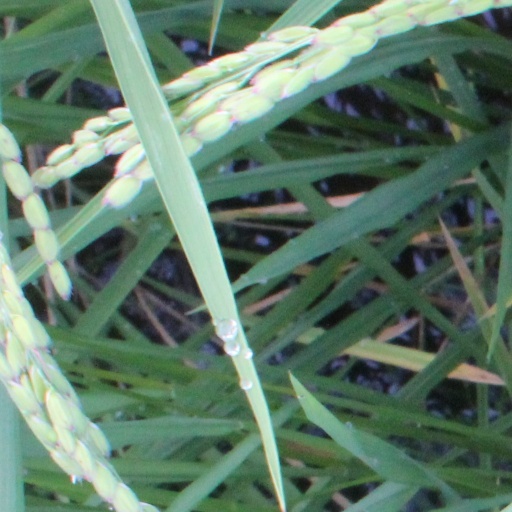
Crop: rice